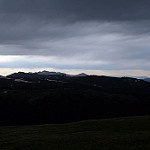
Label: mountain